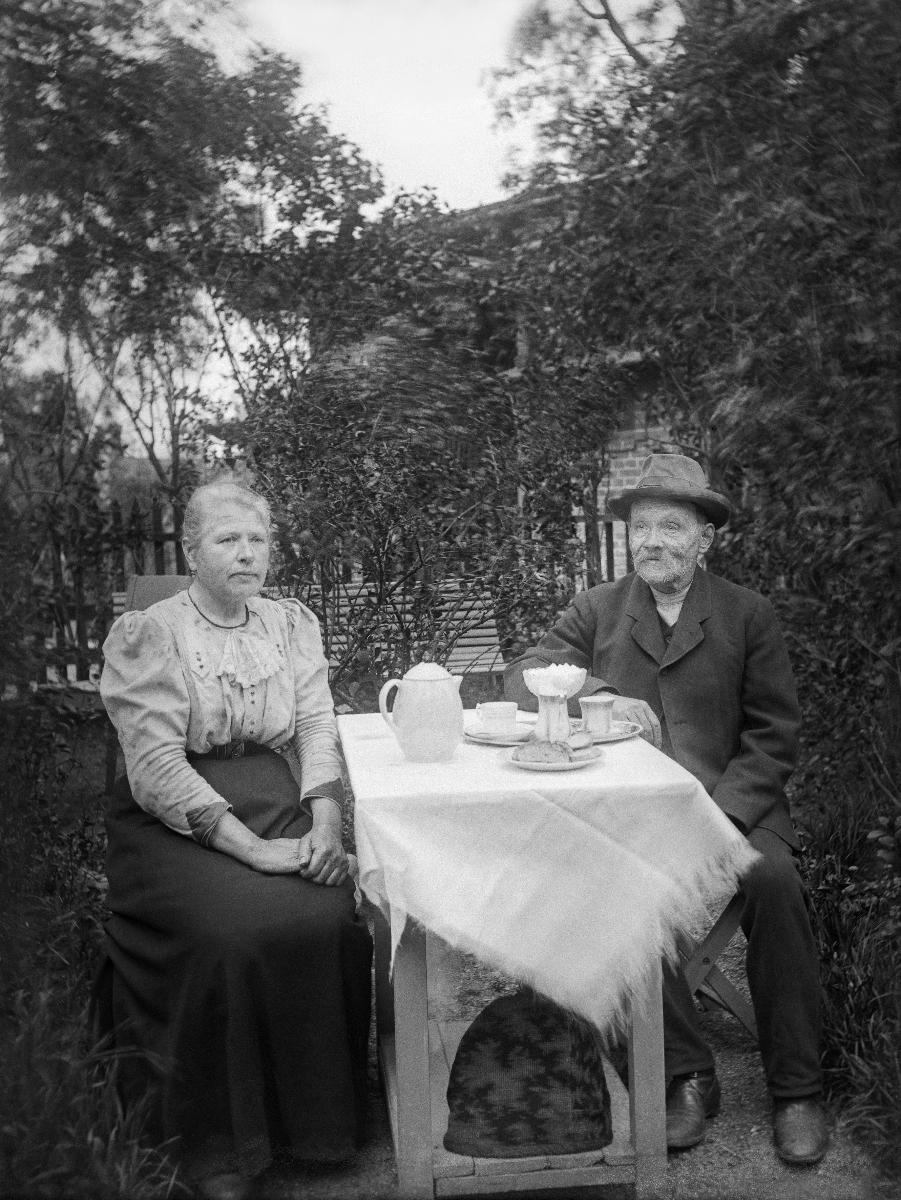
Kahvipöydässä.
sisällön kuvaus: Nainen ja mies istumassa tuoleilla kahvipöydän ääressä puutarhassa. Takana rakennus. Pöytäliinalla peitetyn pöydän päällä on katettuna posliinikannu, sokeriastia kahvikupit sekä leivonnaisia. mustavalkoinen
Kuvaaja: Laakso, Heikki, valokuvaaja
Ajankohta: kuvausaika 1910-luku
Aiheet: pukuhistoria, naisten puvut, miesten puvut, viikset, huopahatut, kahvikupit, puutarhat, costume history, men's suits, moustache, coffee cups, gardens, dräkthistoria, herrkostymer, mustascher, kaffekoppar, trädgårdar